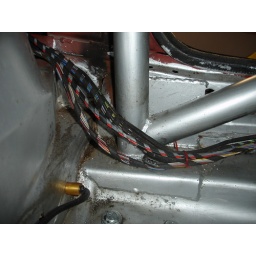
Drivers side main hoop and X door mount to car. Also, fire nozzle pointing to fuel pumps under car.